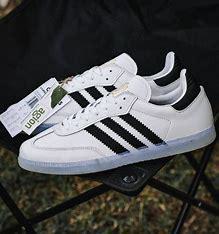
Brand: adidas
Model: Sambarose Skate